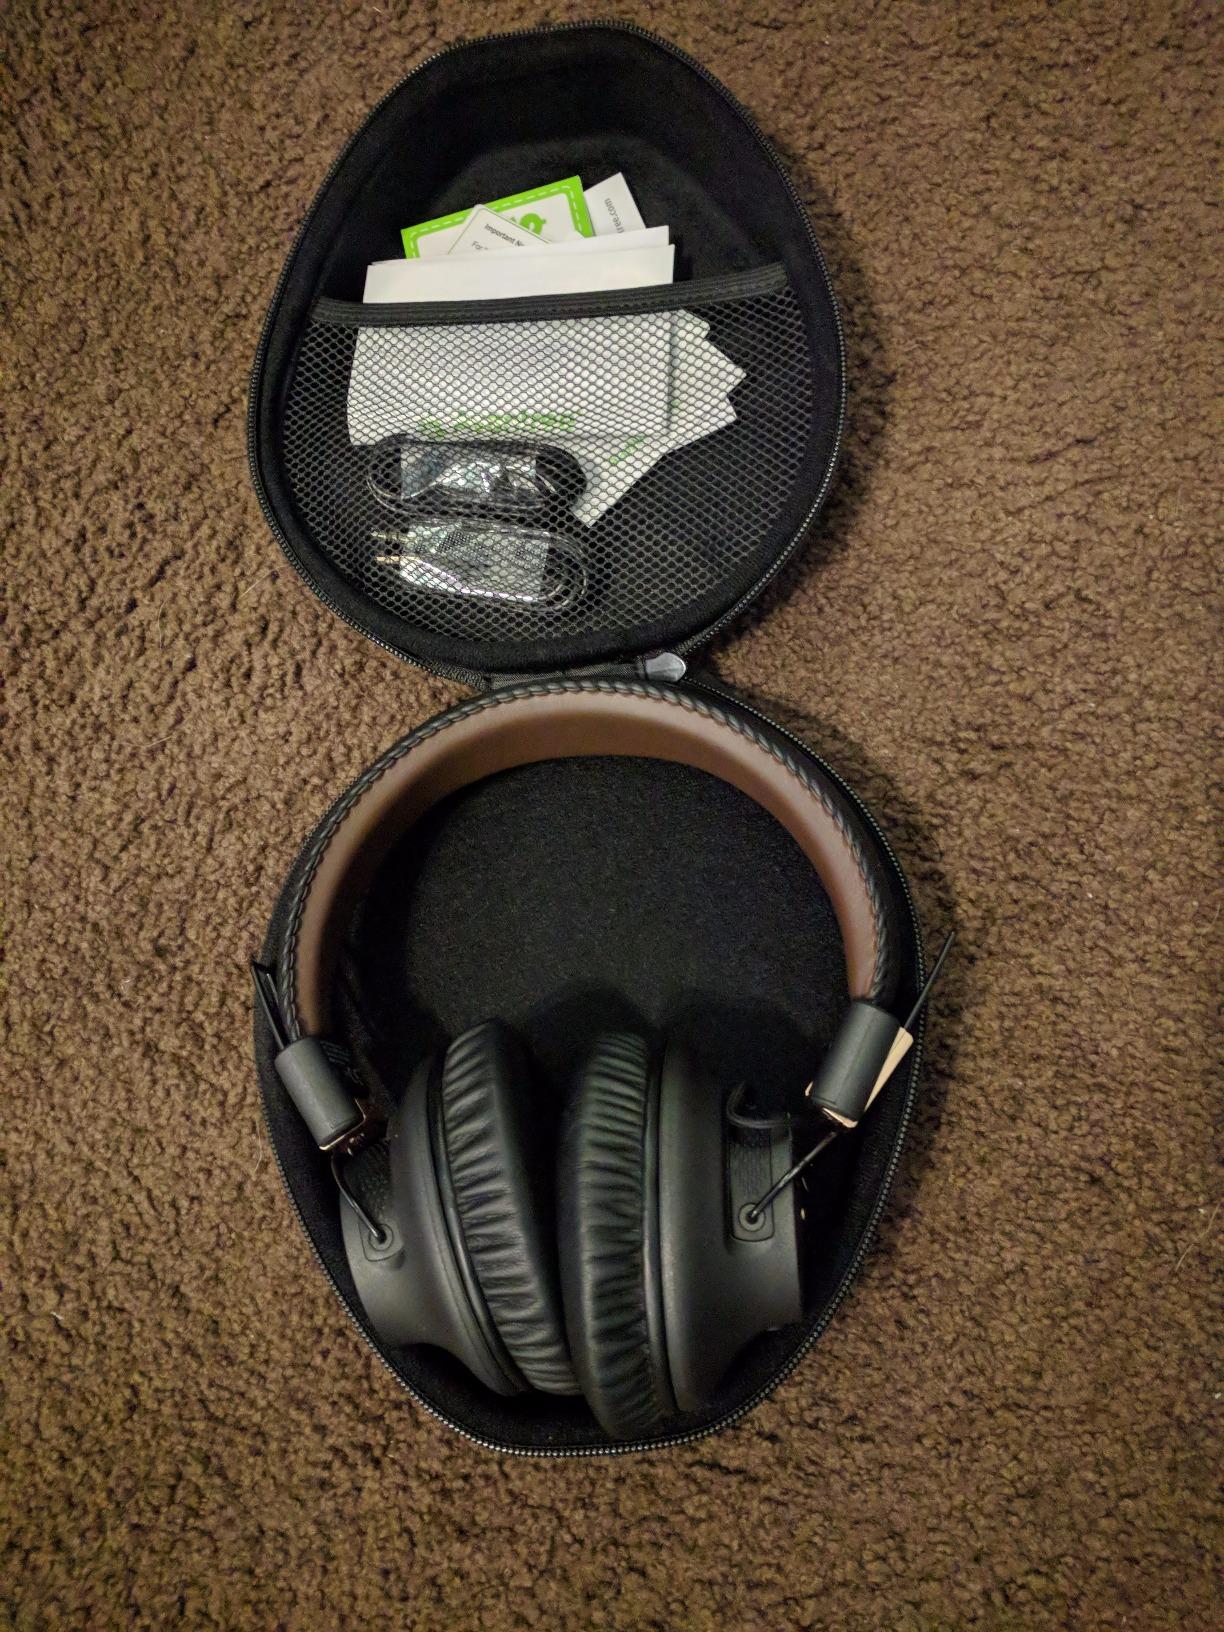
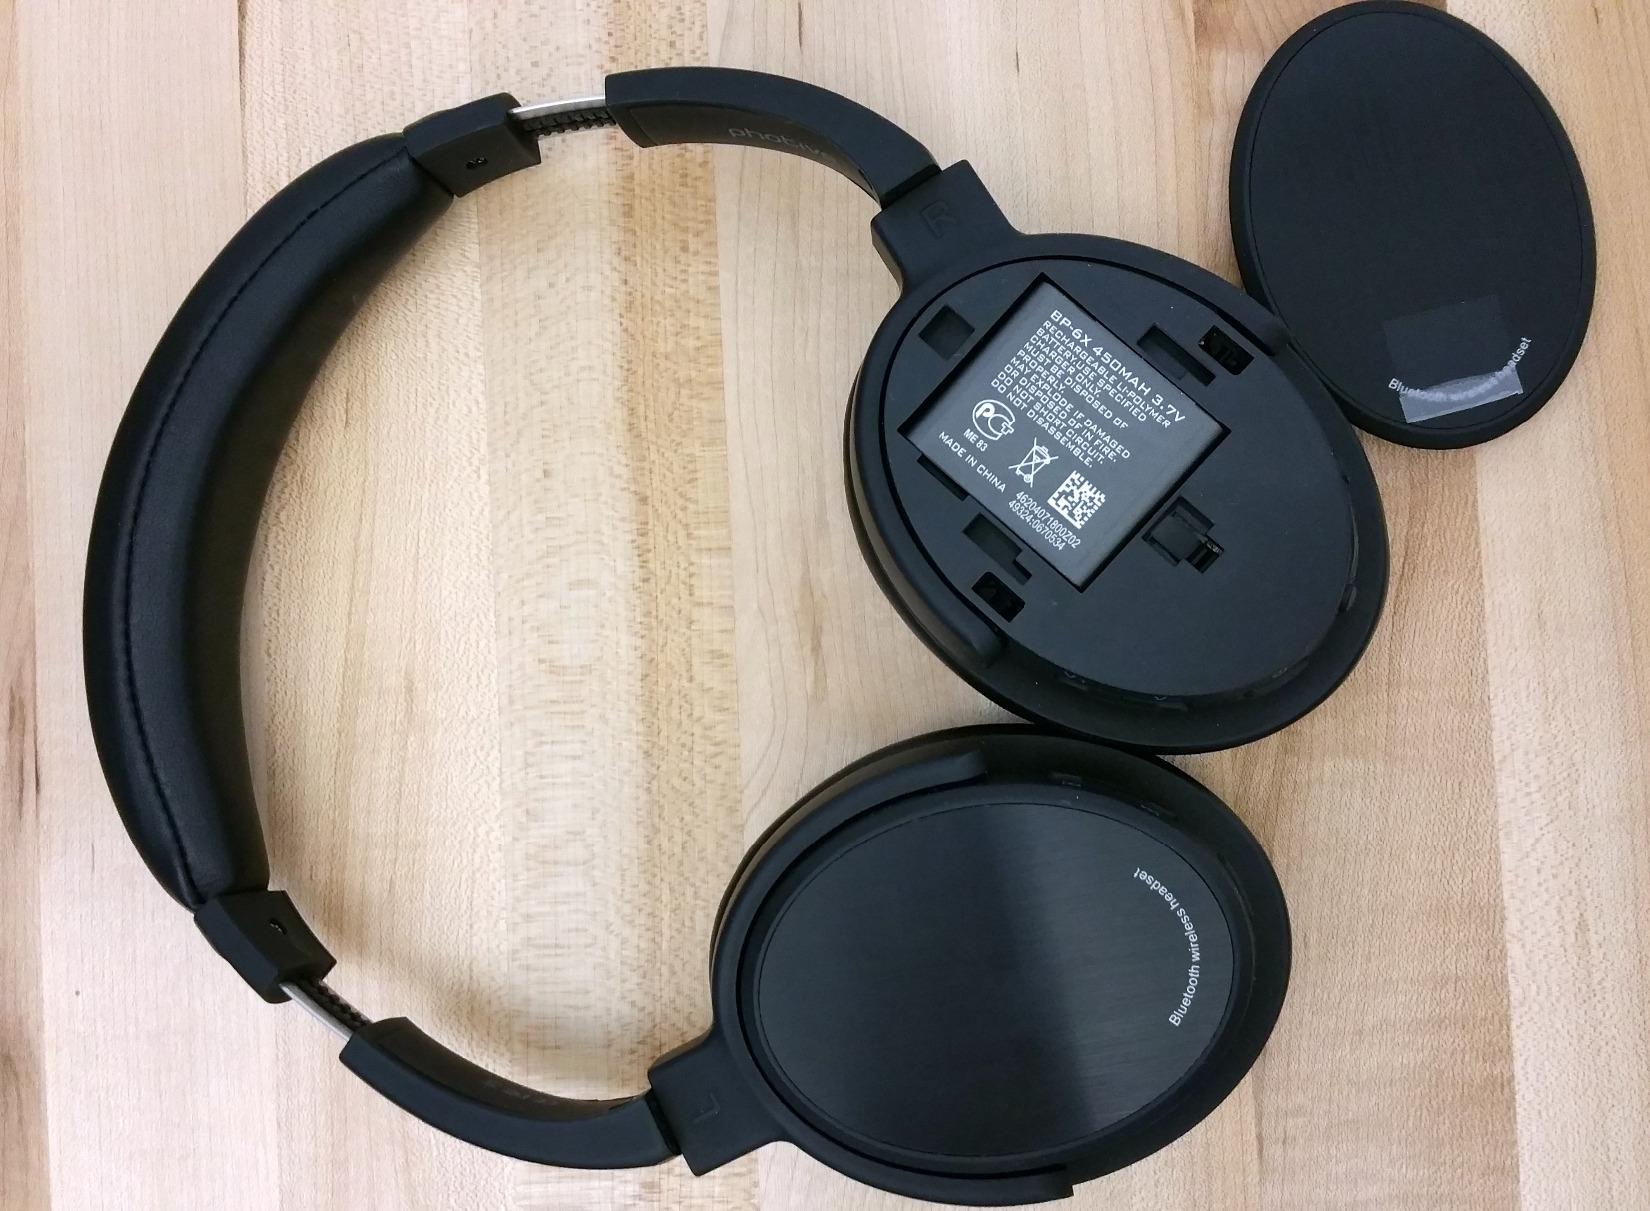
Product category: headphones
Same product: no